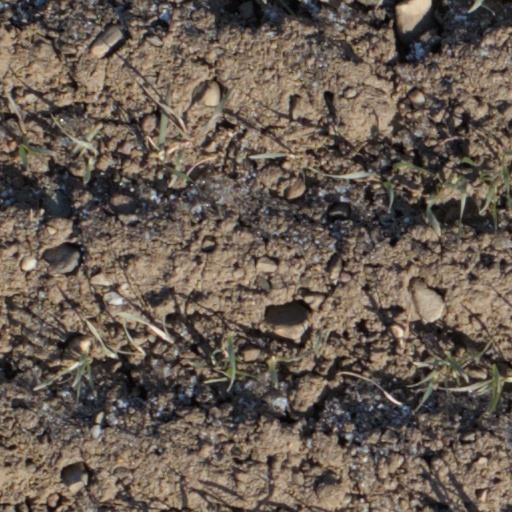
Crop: wheat